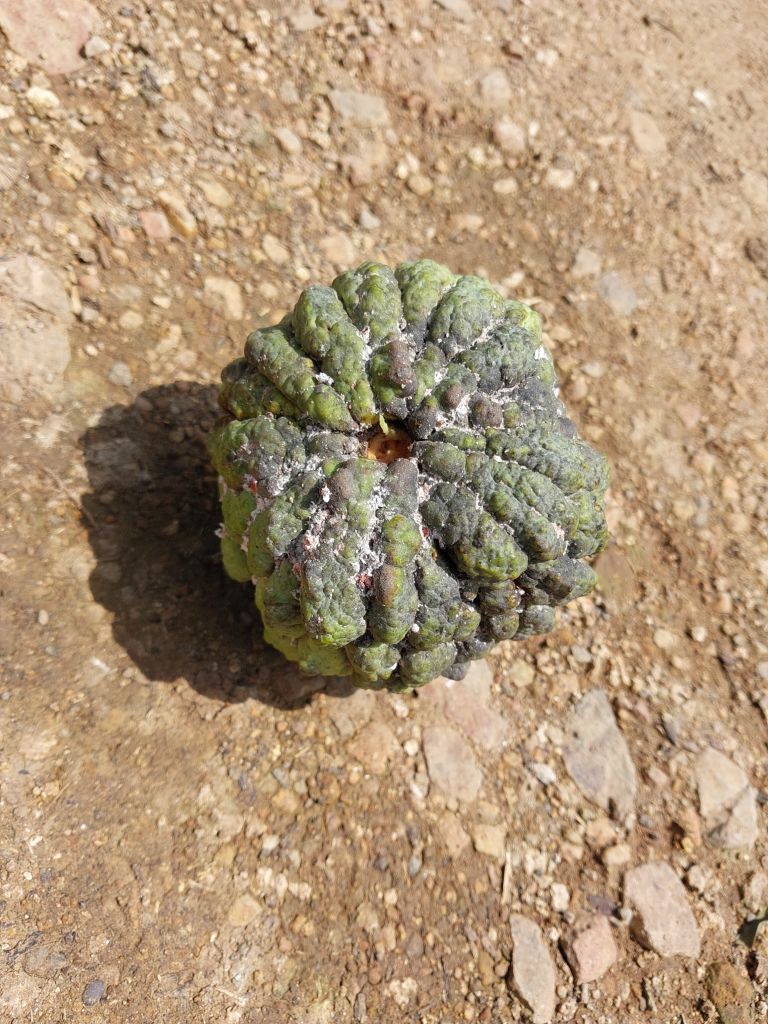
Disease label: Blank Canker